Generalised Enterprise Reference Architecture and Methodology

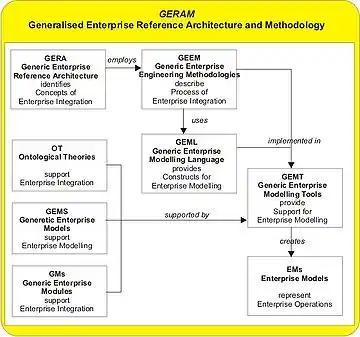
Fig 1. GERAM Framework: This set of components is identified in the first image and briefly described in the following. Starting from defined concepts to be used in enterprise integration (GERA), GERAM distinguishes between the methodologies for enterprise integration (GEEM) and the languages used to describe structure, contents and behaviour of the enterprise (GEML).

Generalised Enterprise Reference Architecture and Methodology (GERAM) is a generalised enterprise architecture framework for enterprise integration and business process engineering. It identifies the set of components recommended for use in enterprise engineering.